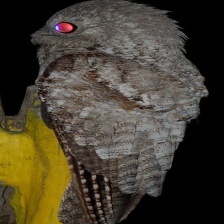
Species: GREAT POTOO
Scientific name: NYCTIBIUS GRANDIS